Chicago Slaughter

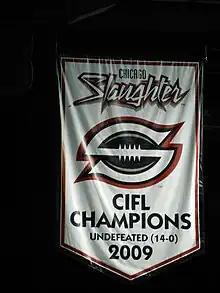

The 2008 season saw the Chicago Slaughter suffer a slow start, going 2–3 in their first 5 games. However, the Slaughter rallied around head coach Steve McMichael and won 6 out of their next 7 games to finish the regular season at 8–4, winning the Western division title. Unfortunately, the Slaughter then suffered a disappointing first round playoff loss to divisional rival, Rock River, to end their season.